Finland

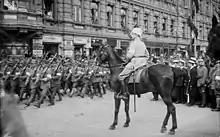
Finnish military leader and statesman C. G. E. Mannerheim as general officer leading the White Victory Parade at the end of the Finnish Civil War in Helsinki, 1918

Although Swedish was still widely spoken, the Finnish language began to gain recognition during this period. From the 1860s, a strong Finnish nationalist movement, known as the Fennoman movement, grew. One of the movement's most prominent leaders was the philosopher and politician J.V. Snellman, who worked to stabilise the status of the Finnish language and its own currency, the Finnish markka, in the Grand Duchy of Finland. Milestones included the publication of what would become Finland's national epic, the "Kalevala", in 1835 and the legal equality of the Finnish language with Swedish in 1892. In the spirit of Adolf Ivar Arwidsson – "we are not Swedes, we do not want to become Russians, so let us be Finns" – a Finnish national identity was established. Nevertheless, there was no real independence movement in Finland until the early 20th century.